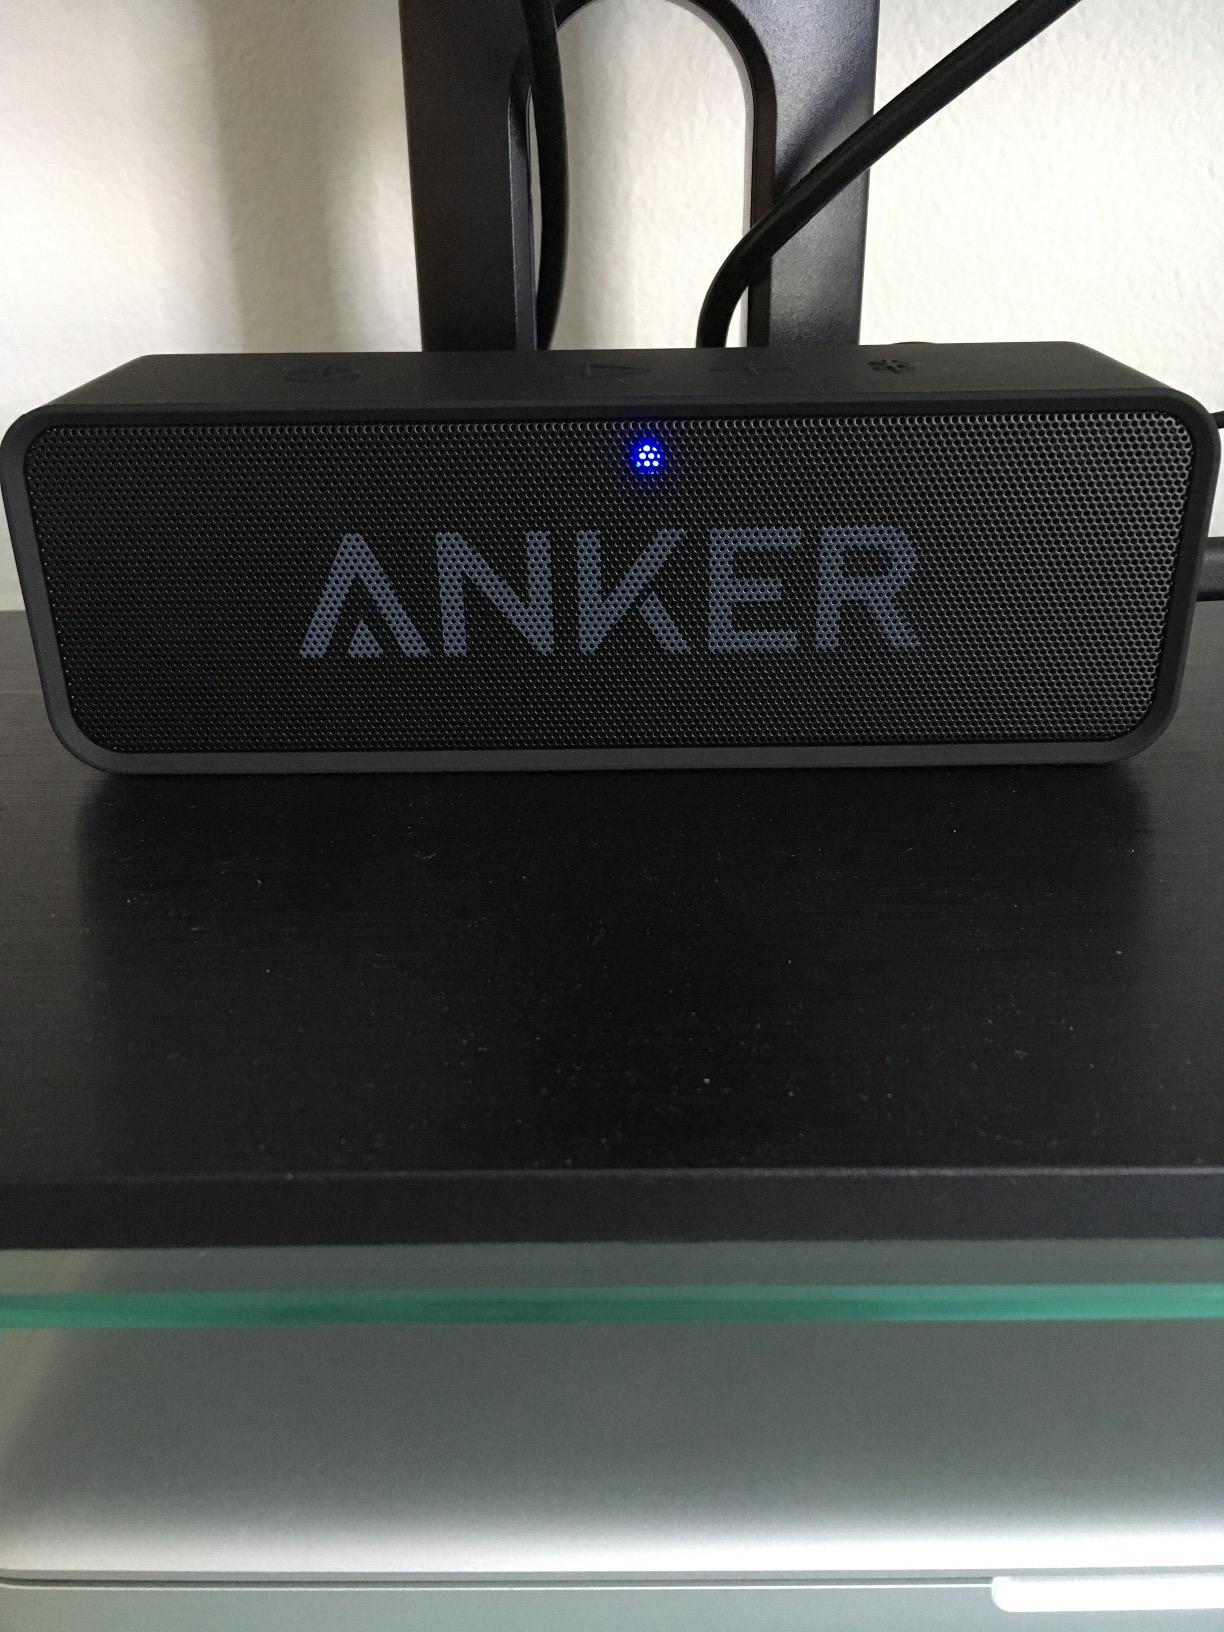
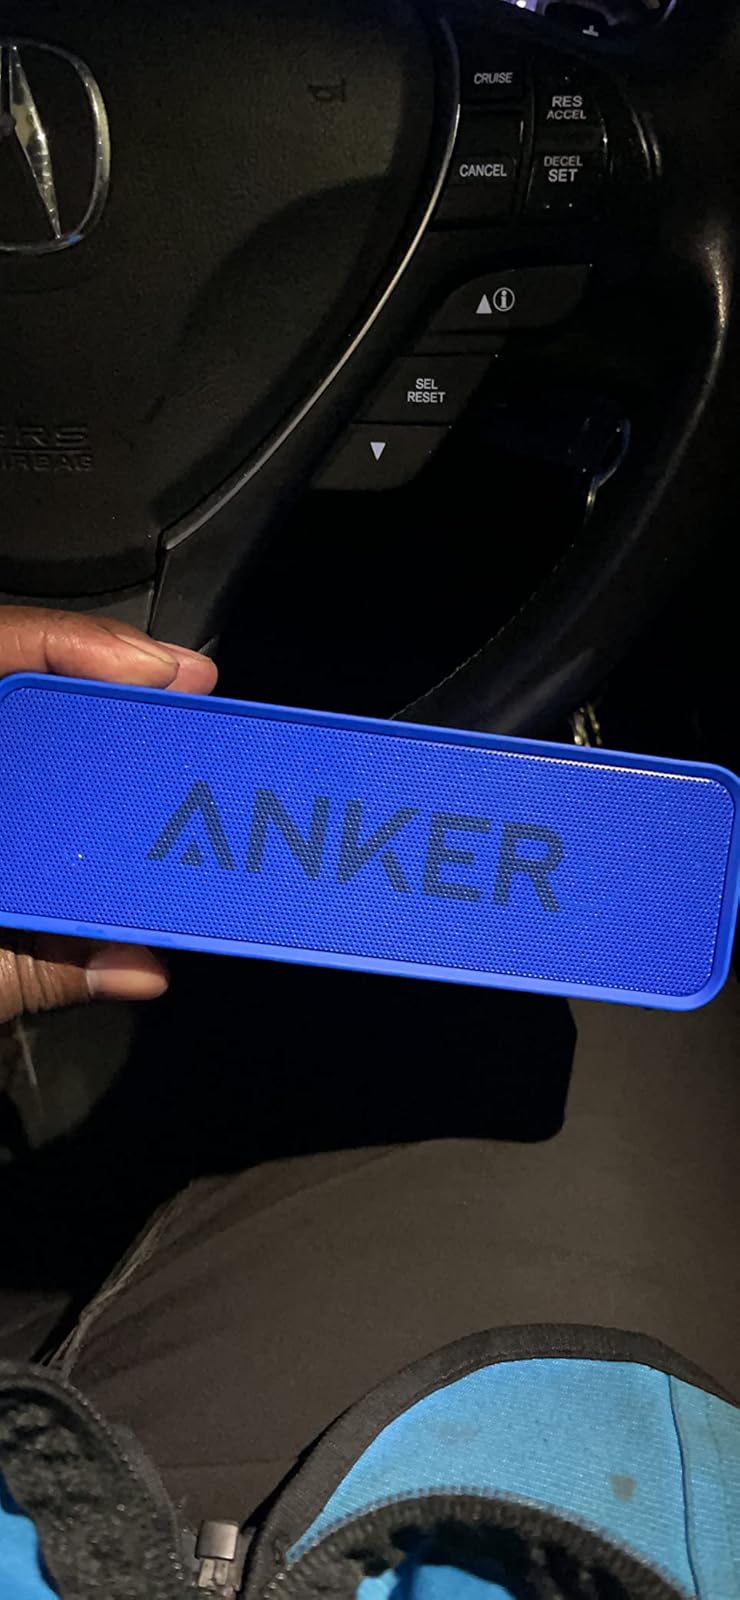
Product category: speaker
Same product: no